Lysippos

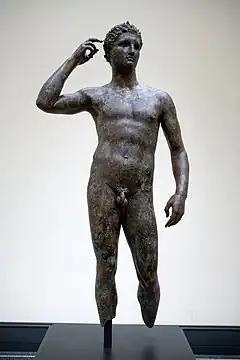
The Getty "Victorious Youth"

In 1972, the "Victorious Youth", Getty Bronze, or "Atleta di Fano" to Italians, was discovered and at the urging of Paul Getty, bought by the Getty Museum. The bronze was pulled out of the sea and restored. Because of the amount of corrosion and the thick layer of incrustation that coated the statue when it was found, it can be assumed that it was beneath the water for centuries. This is less than surprising, as most of the classical bronze statues archeologists have found have been fished out of the Mediterranean Sea. It was not uncommon for a shipwreck to occur with something as precious as a sculpture on board. Without any way to find or retrieve them, these pieces were left to sit at the bottom of the ocean for centuries. The damaging corrosion can be removed by cleaning the surfaces mechanically with a scalpel.